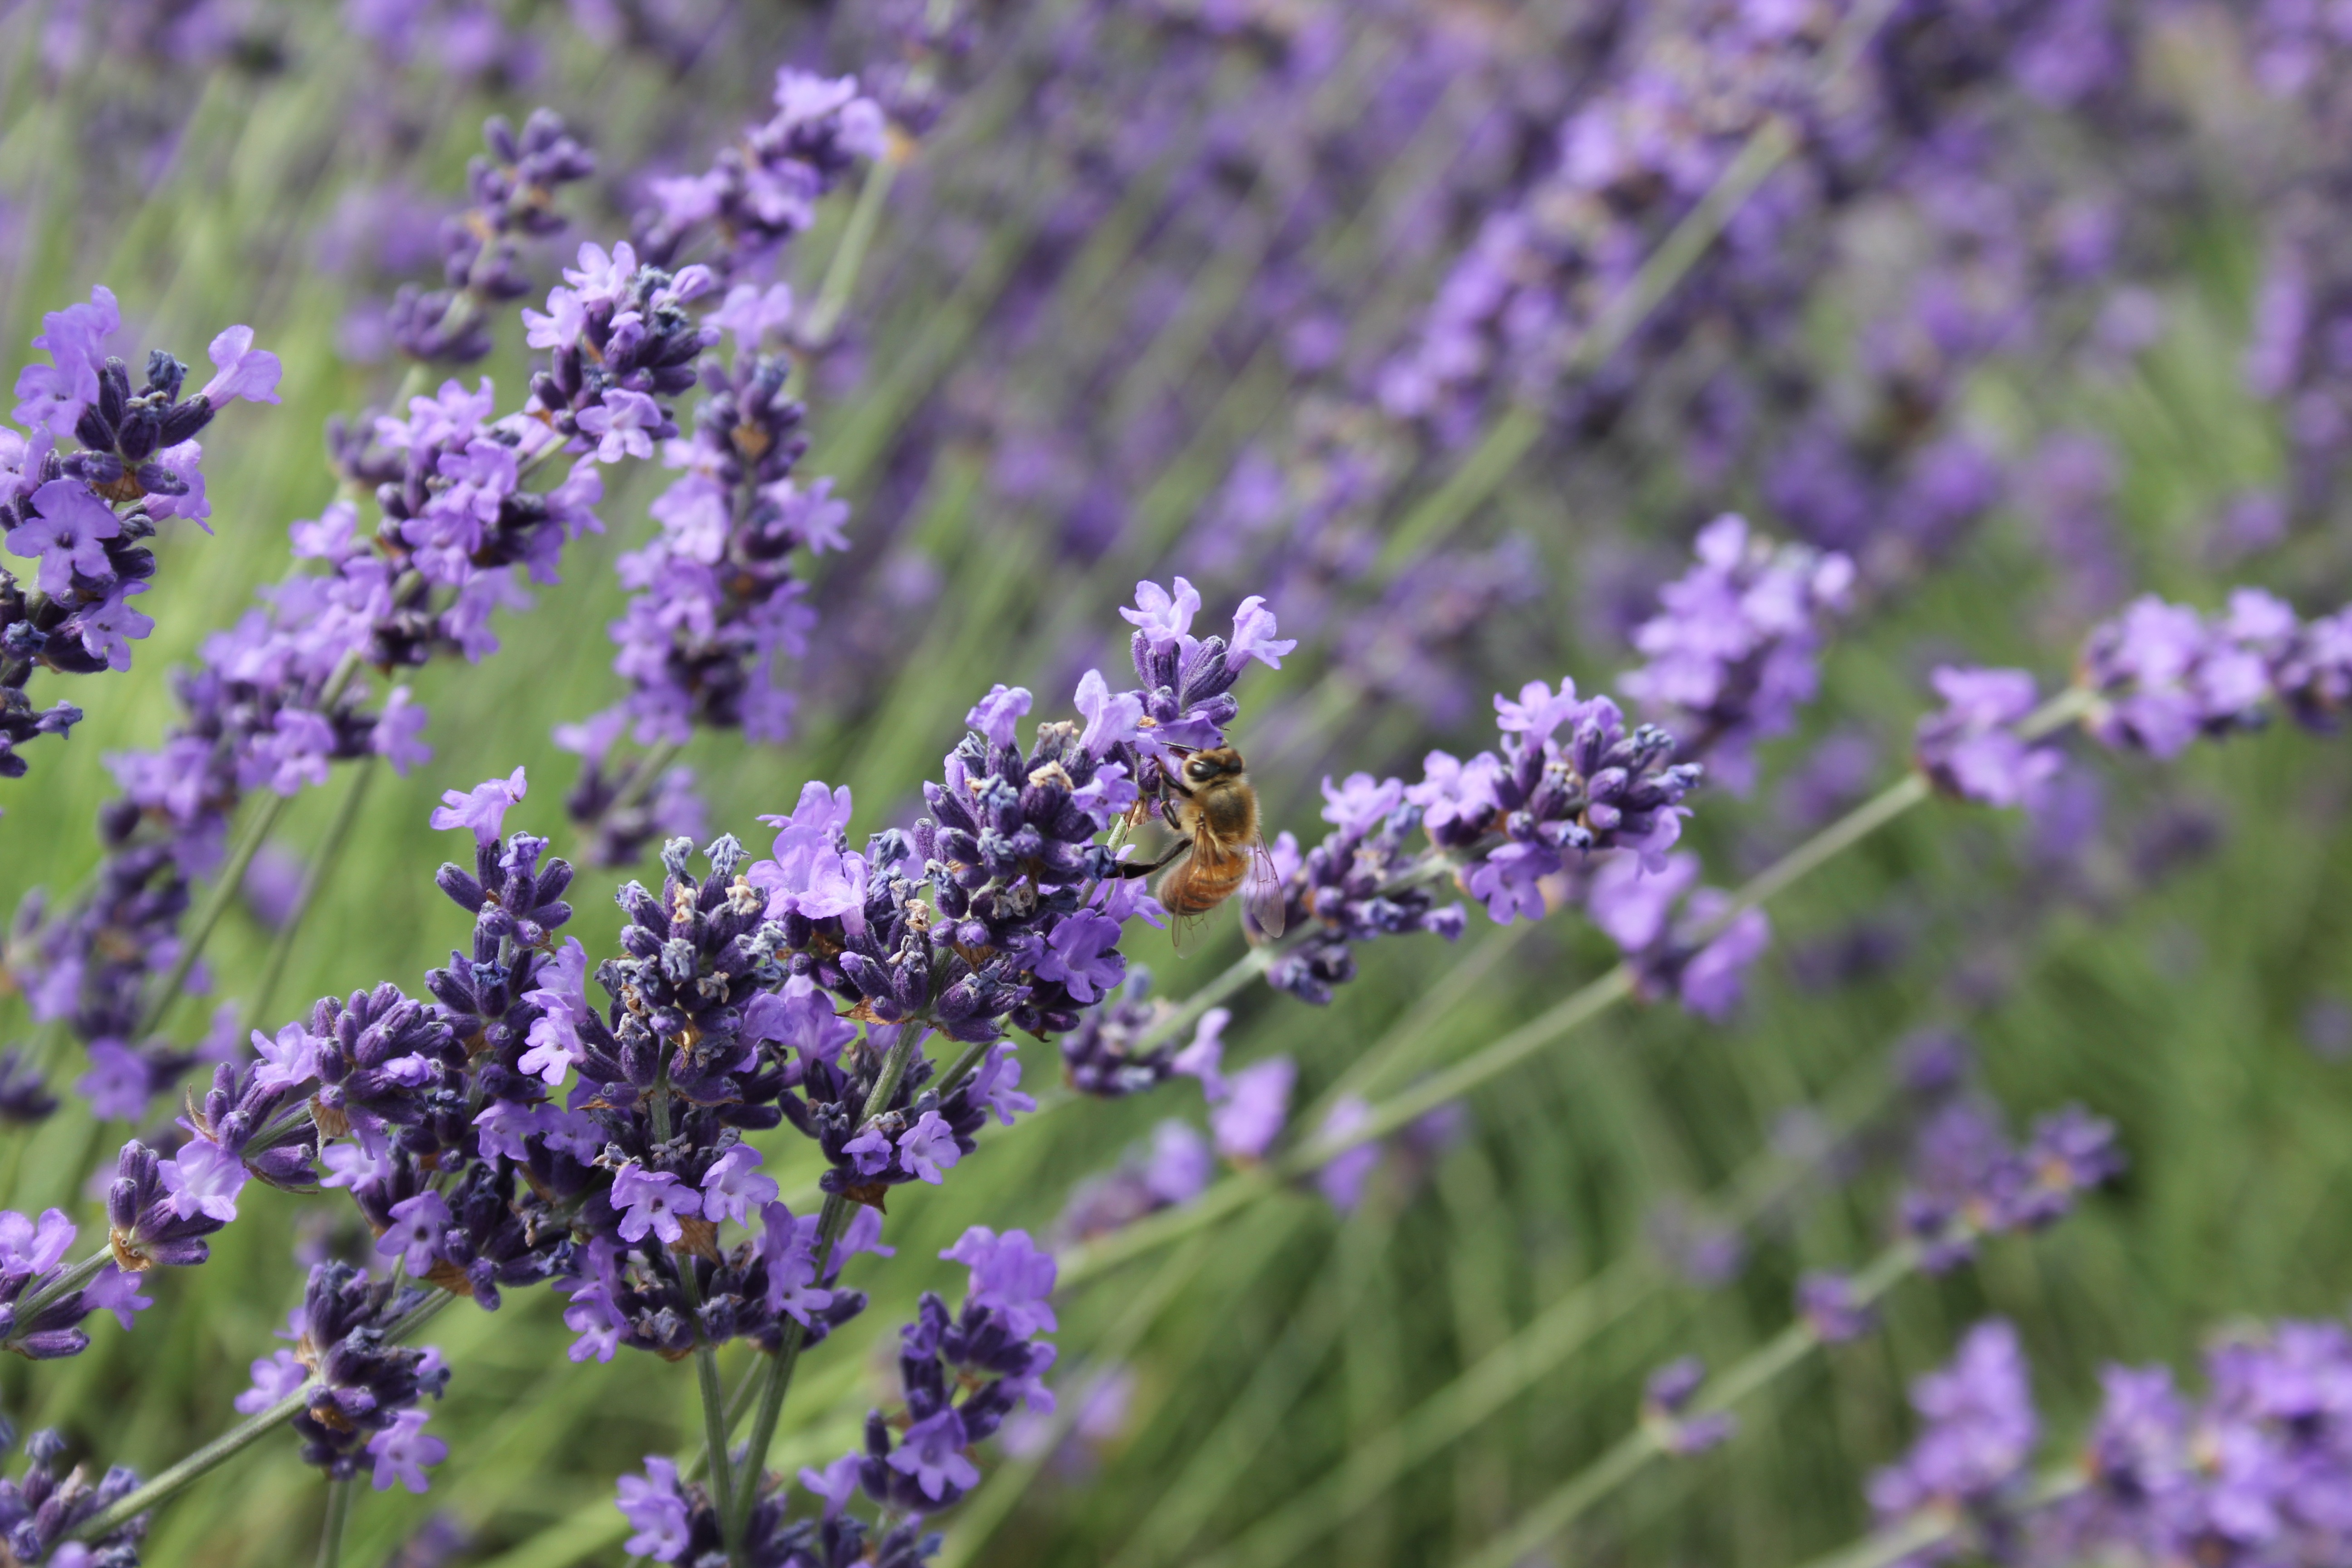
nature, plant, field, farm, meadow, flower, purple, herb, insect, botany, colorful, flora, lavender, wildflower, bee, oregon, flowering plant, beekeeping, land plant, english lavender, breckland thyme, french lavender